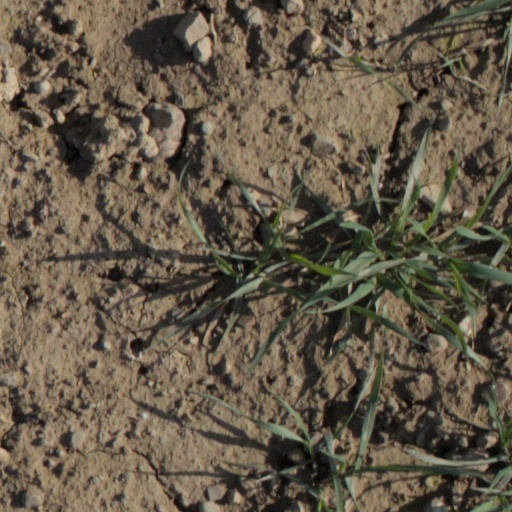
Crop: wheat